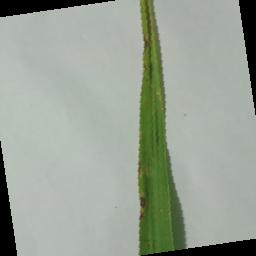
Label: Rice___Leaf_Blast